Kharkiv School of Photography

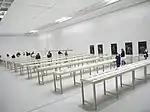
Boris Mikhailov's exhibition in the Sprengel Museum in Hanover, Germany.

Often associated with the whole post-Soviet art wave, Mikhailov is considered the best-known Ukrainian contemporary artist/photographer, and one of the key photographers of the former USSR. A representative of the Vremia Group, Mikhailov is credited for creating a "whole period in photography history" and generating multiple new methods and ideas for the new photography aesthetic. He was closely watched by the KGB, fired from jobs several times, and almost imprisoned for his art.